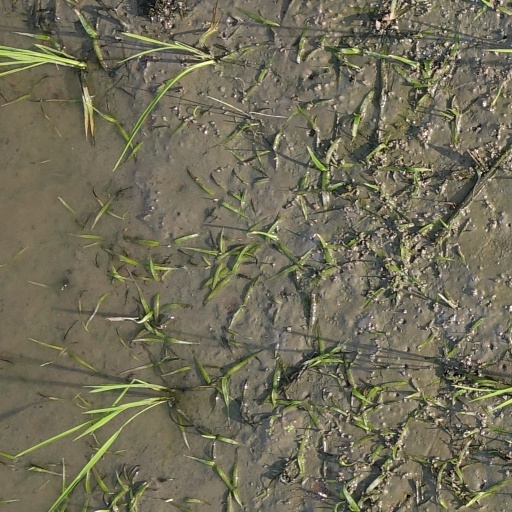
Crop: rice